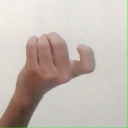
अक्षर: ज